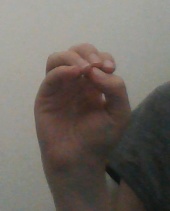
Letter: ha